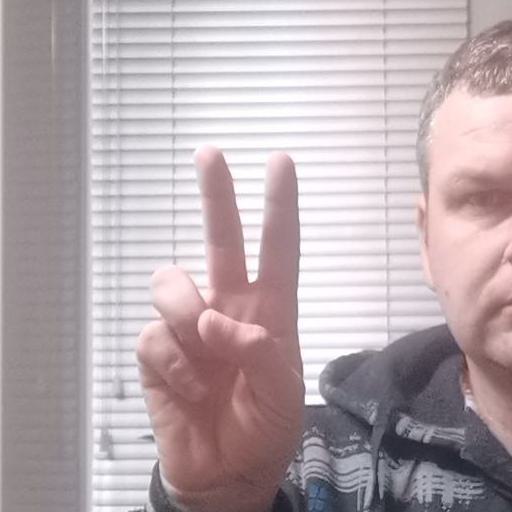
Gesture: peace